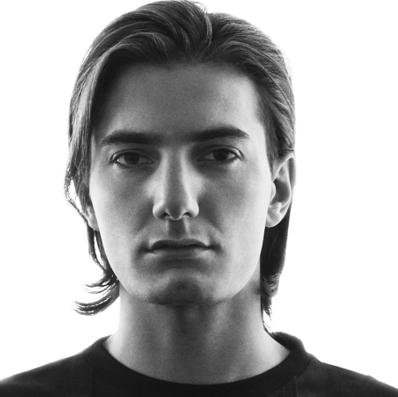
Age: 22